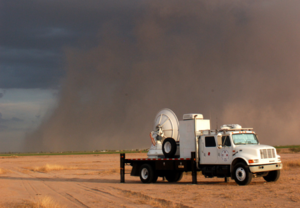
Le SMART-R est un radar météorologique monté sur une plateforme mobile et servant à la recherche et l'enseignement. Ce radar, parfois désigné par SR, fut créé par l'Université de l'Oklahoma avec l'aide de l'université A&M du Texas et de l'université Texas Tech en 2001.